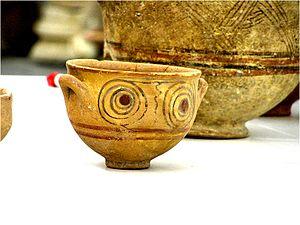
Les Philistins sont un peuple de l'Antiquité connu par différentes sources textuelles et archéologiques.